California sound

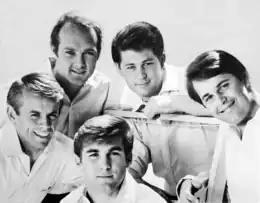
The Beach Boys in a promotional shot used for their 1964 single "I Get Around"

The California sound is a popular music aesthetic that originates with American pop and rock recording artists from Southern California in the early 1960s. At first, it was conflated with the California myth, an idyllic setting inspired by the state's beach culture that commonly appeared in the lyrics of commercial pop songs. Later, the sound was expanded outside its initial geography and subject matter and was developed to be more sophisticated, often featuring studio experimentation.